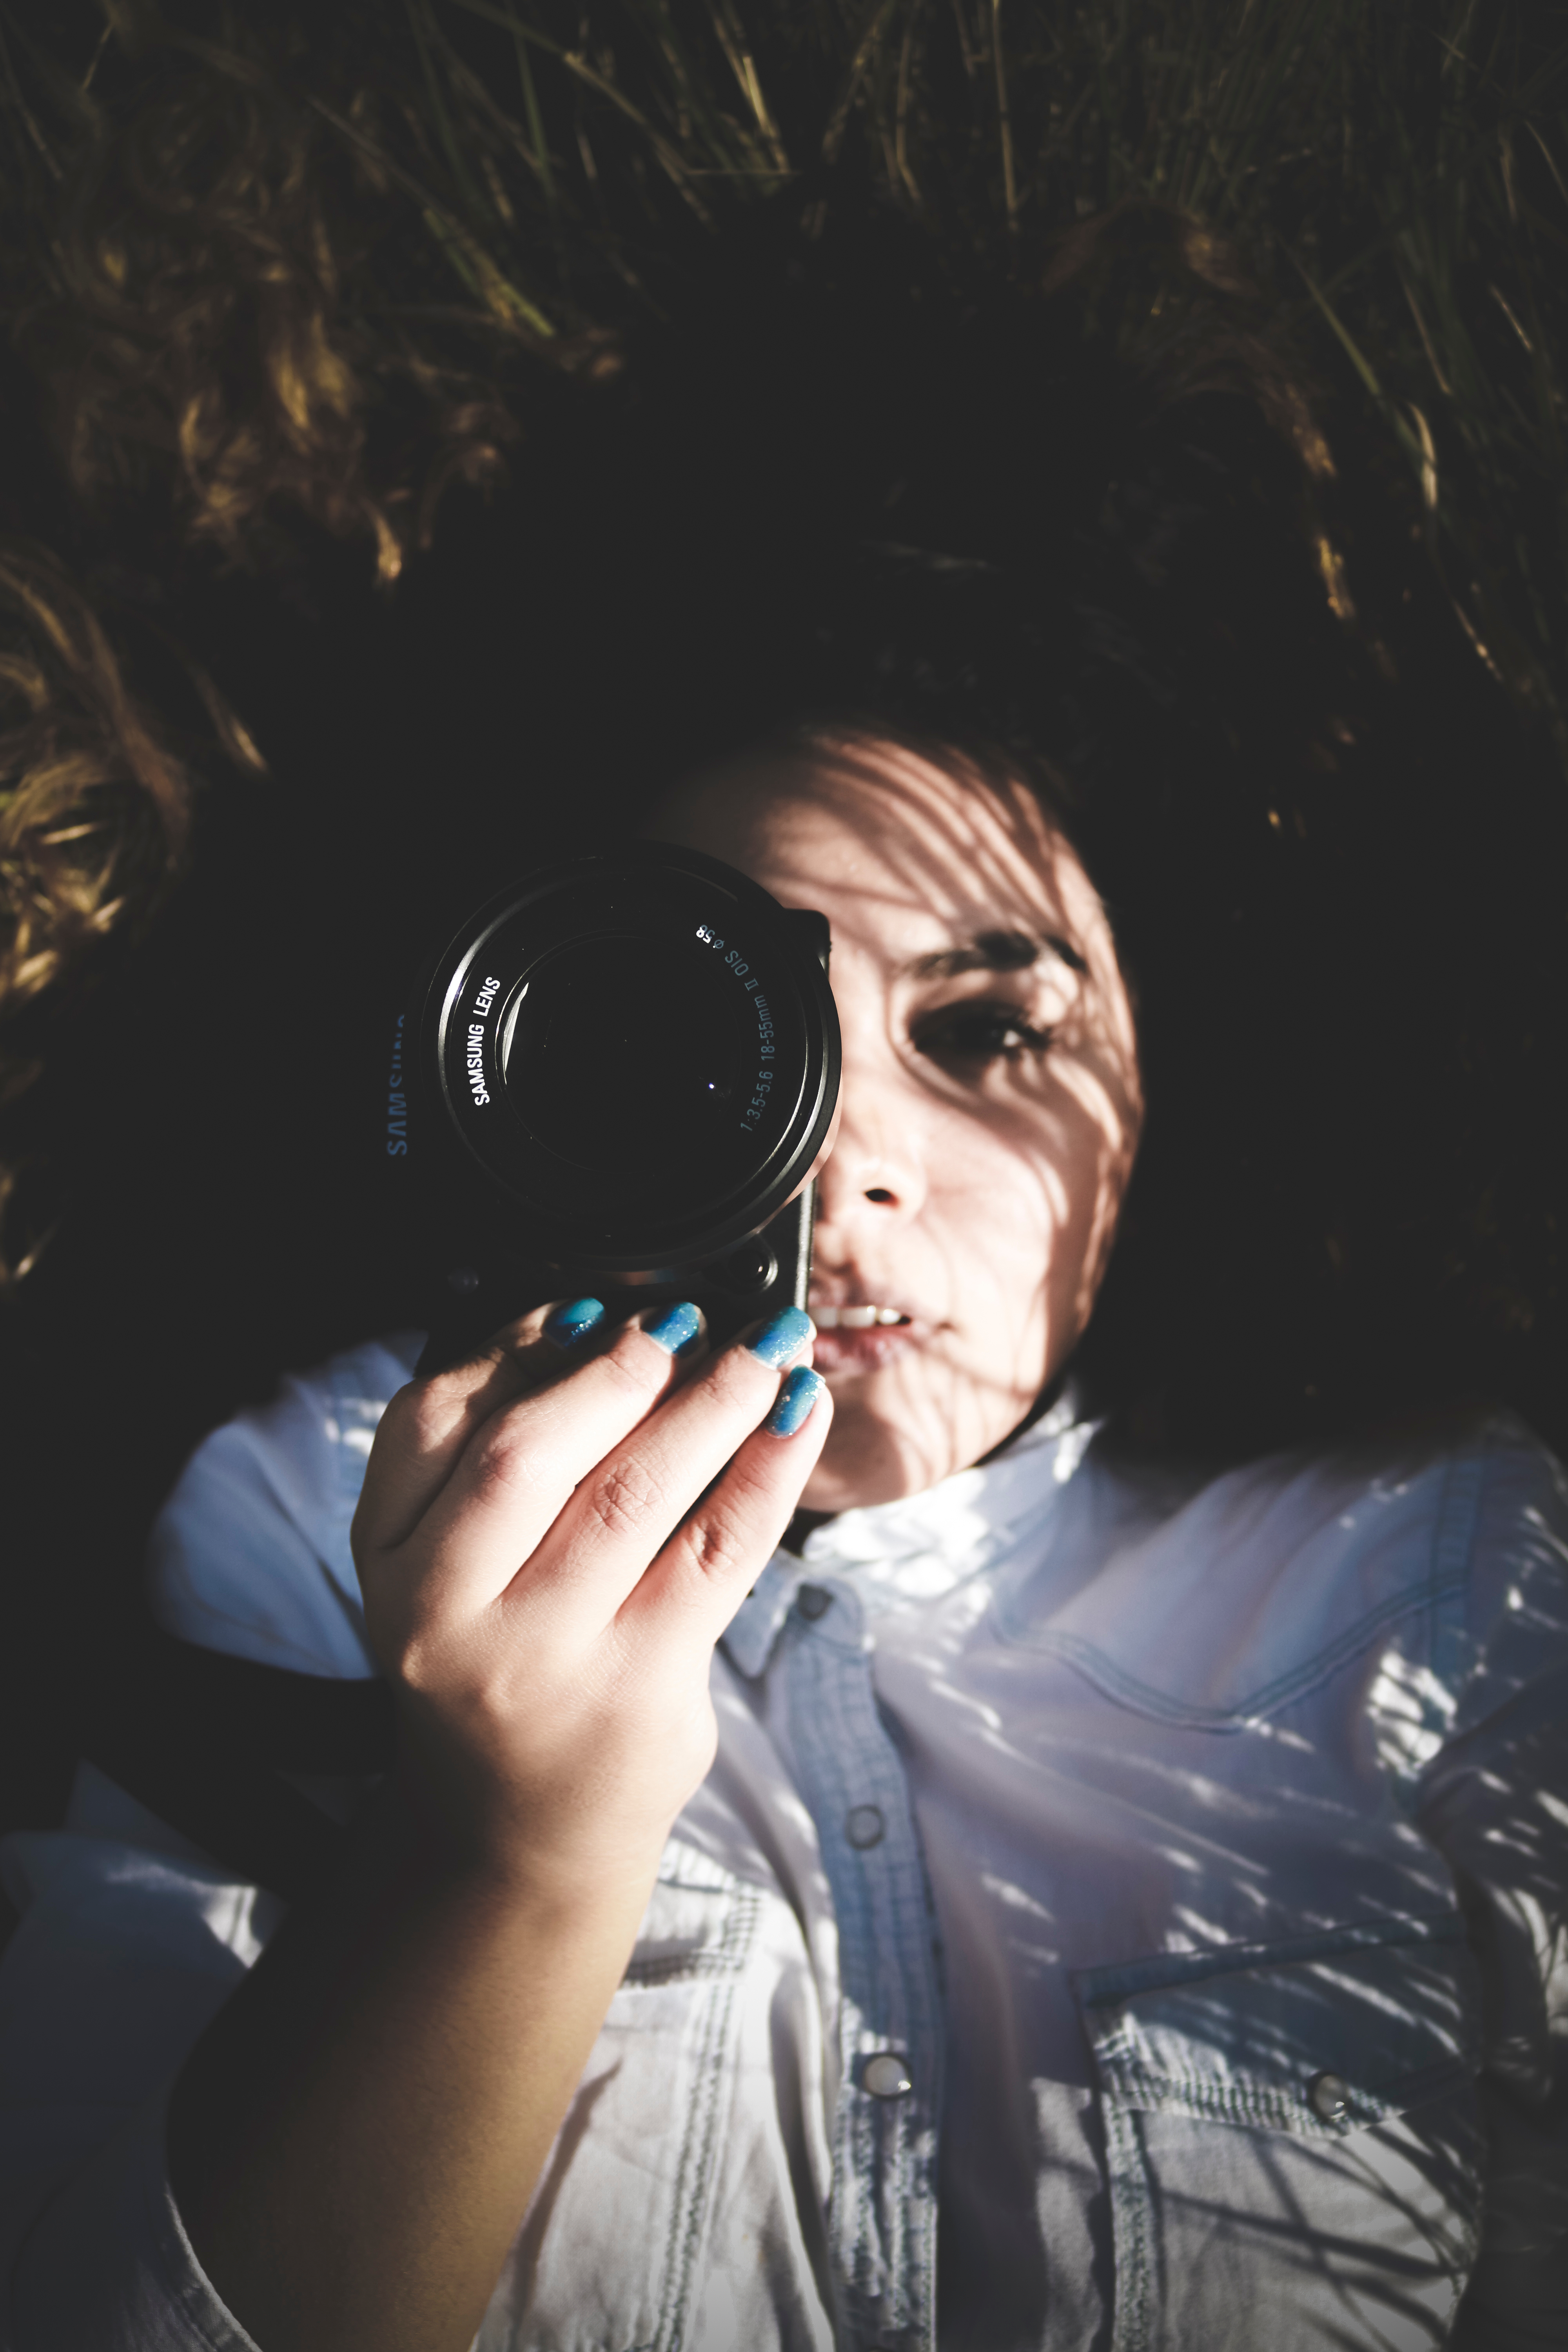
portrait, darkness, blue, cool, glasses, singing, emotion, album cover